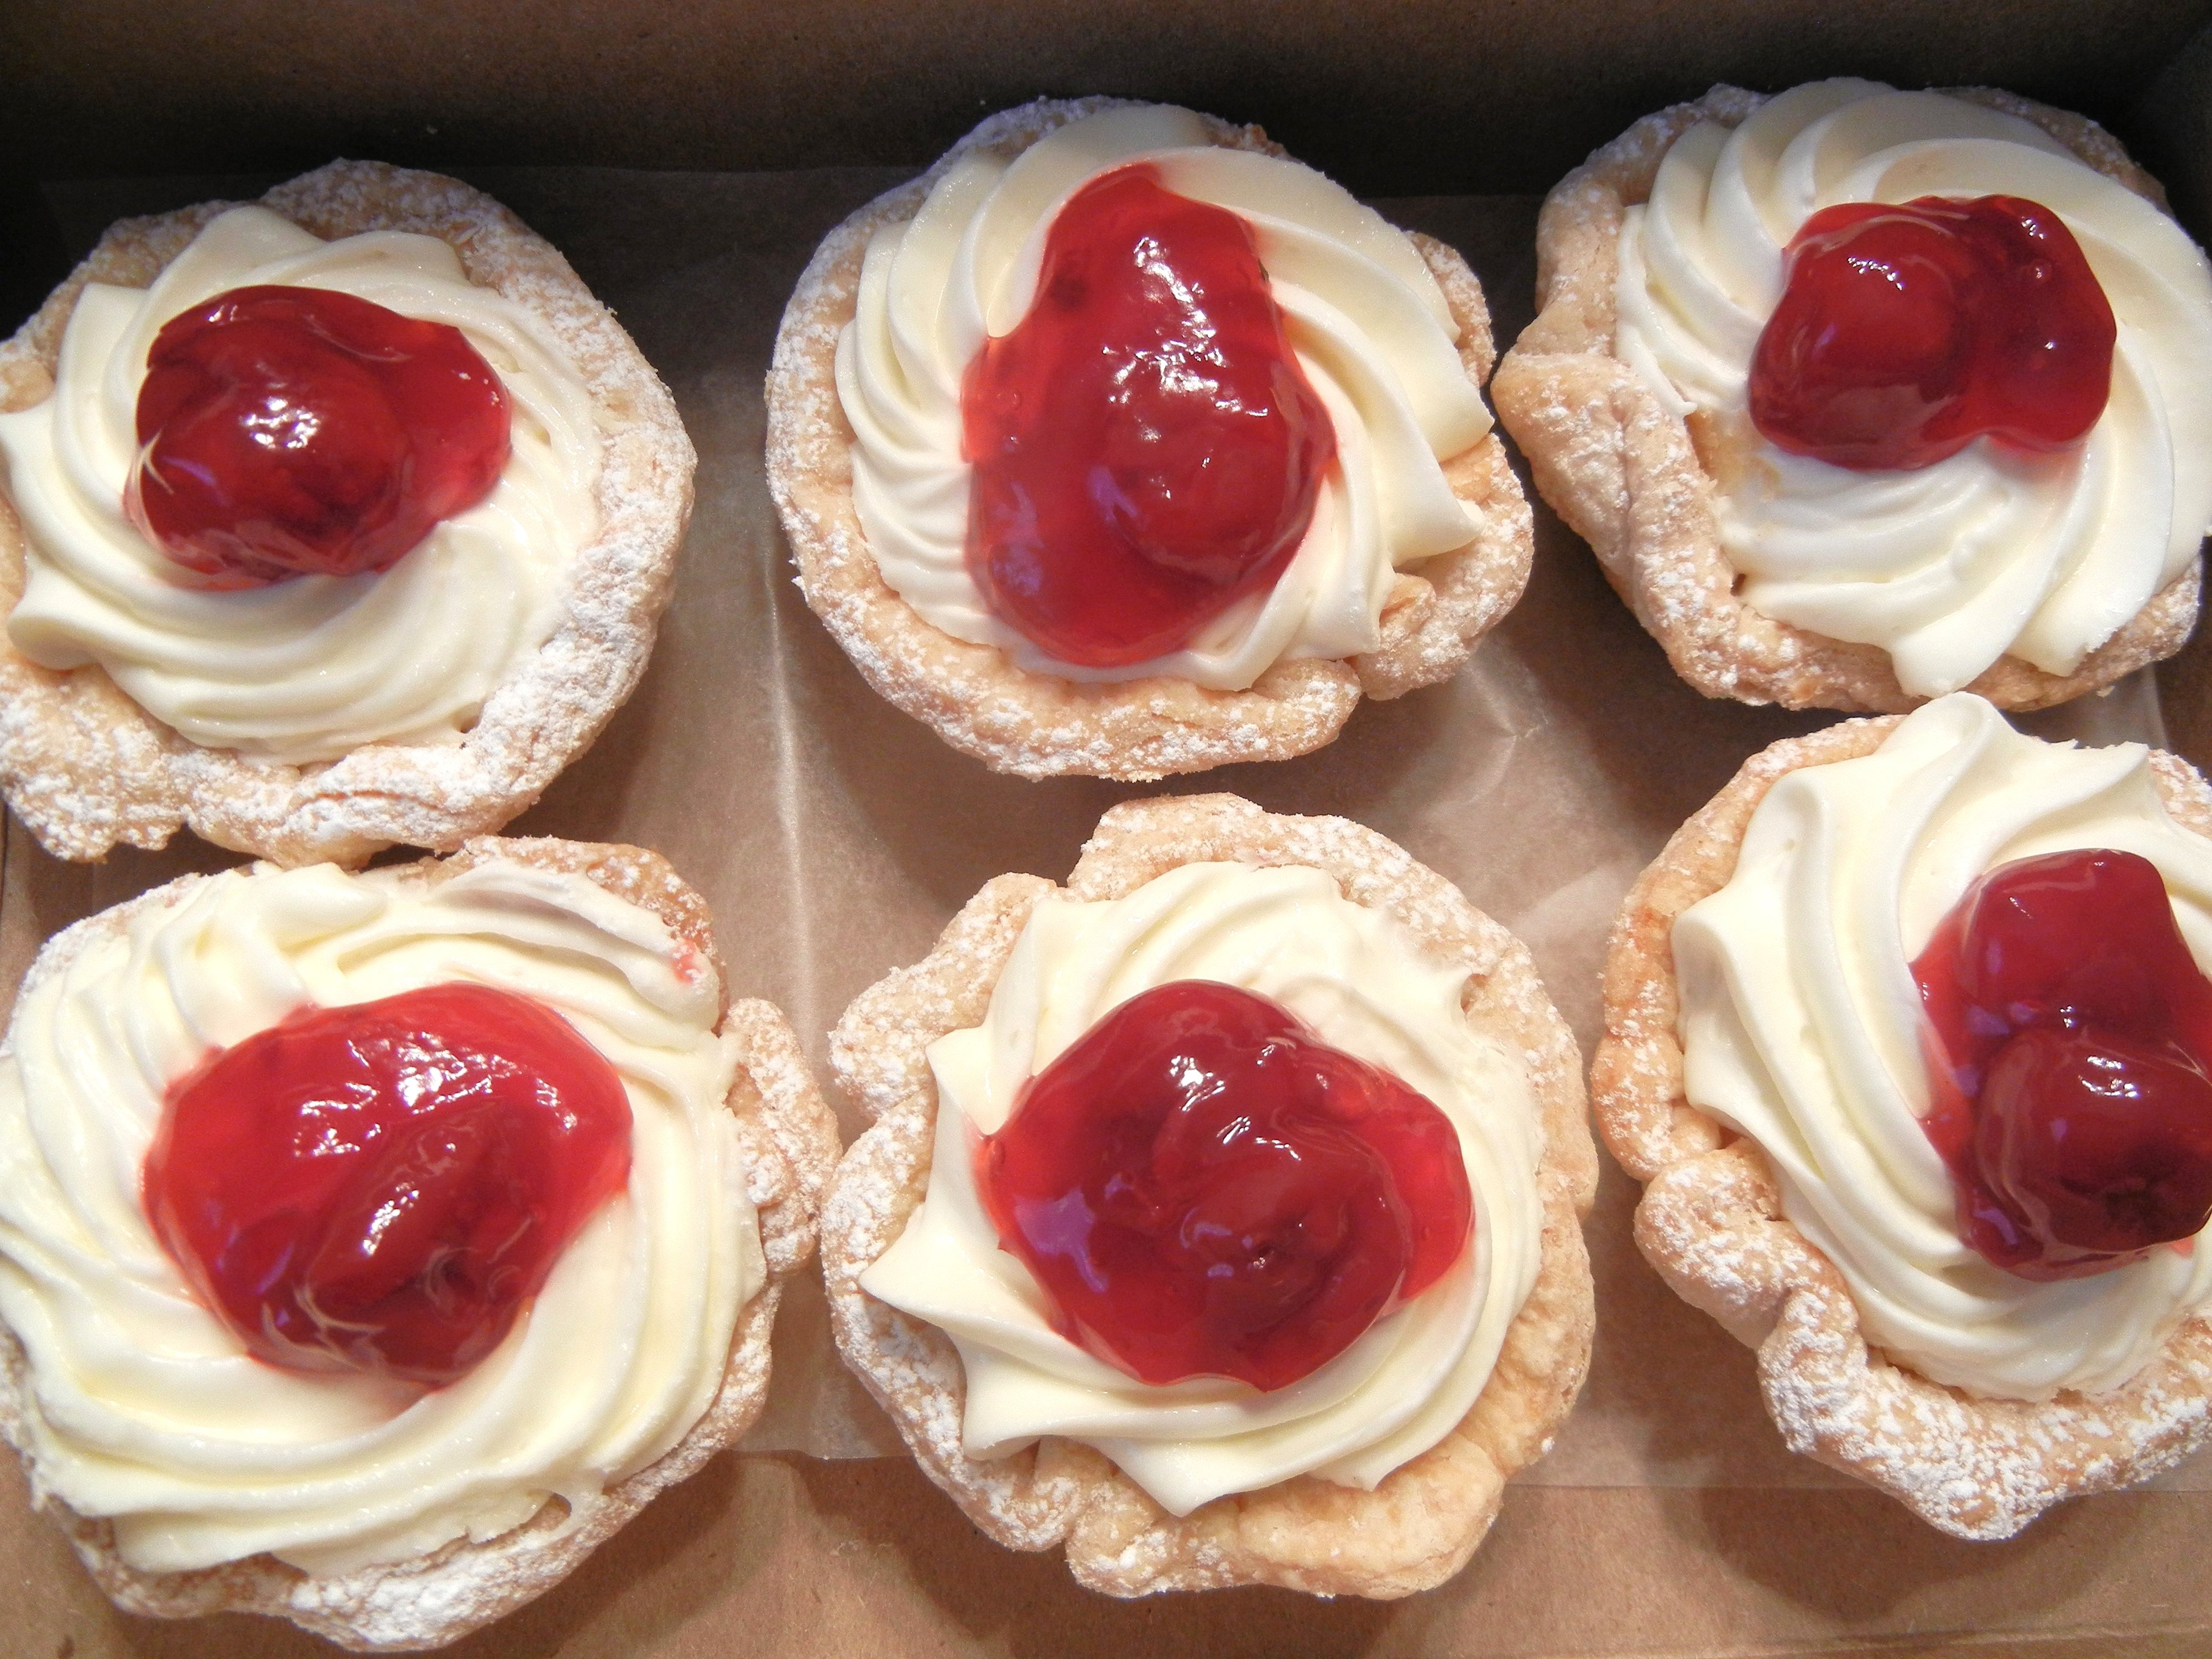
plant, raspberry, fruit, sweet, dish, food, produce, dessert, cuisine, cake, strawberry, whipped cream, icing, strawberries, baked goods, danish pastry, buttercream, pavlova, cheese cake tarts